Old Cathedral of Cuenca

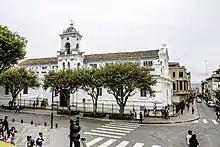
View of the cathedral

They began to make repairs to the church, once it was finished. Among the first, it occurred in the 17th century, whose objective was already to modify and condition the Major Church, with the aim of turning it into the Cathedral of Cuenca. That is why on April 27, 1786, the Real Audiencia of Quito allowed these changes, it was also approved with this the following year, that 4900 pesos be granted from the royal box, so that the church parts can be finished, and to carry out the respective repairs of the old mother church. Unfortunately, the bishop-elect of that decade, José Carrión, did not allow these repairs to be carried out, so in his opinion, it was a waste of the money granted by the Government. Instead, Carrión, together with Bishop Marfil, supported the idea, and ordered the construction of the Cathedral Church of the City of Cuenca, in order to avoid spending money on the repairs to the old church. The objective was to build a new cathedral that imitates the Cathedral of Málaga, since they had their plans to make these movements.